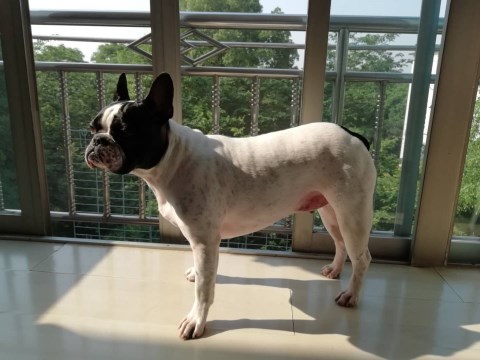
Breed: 1121-n000002-French_bulldog